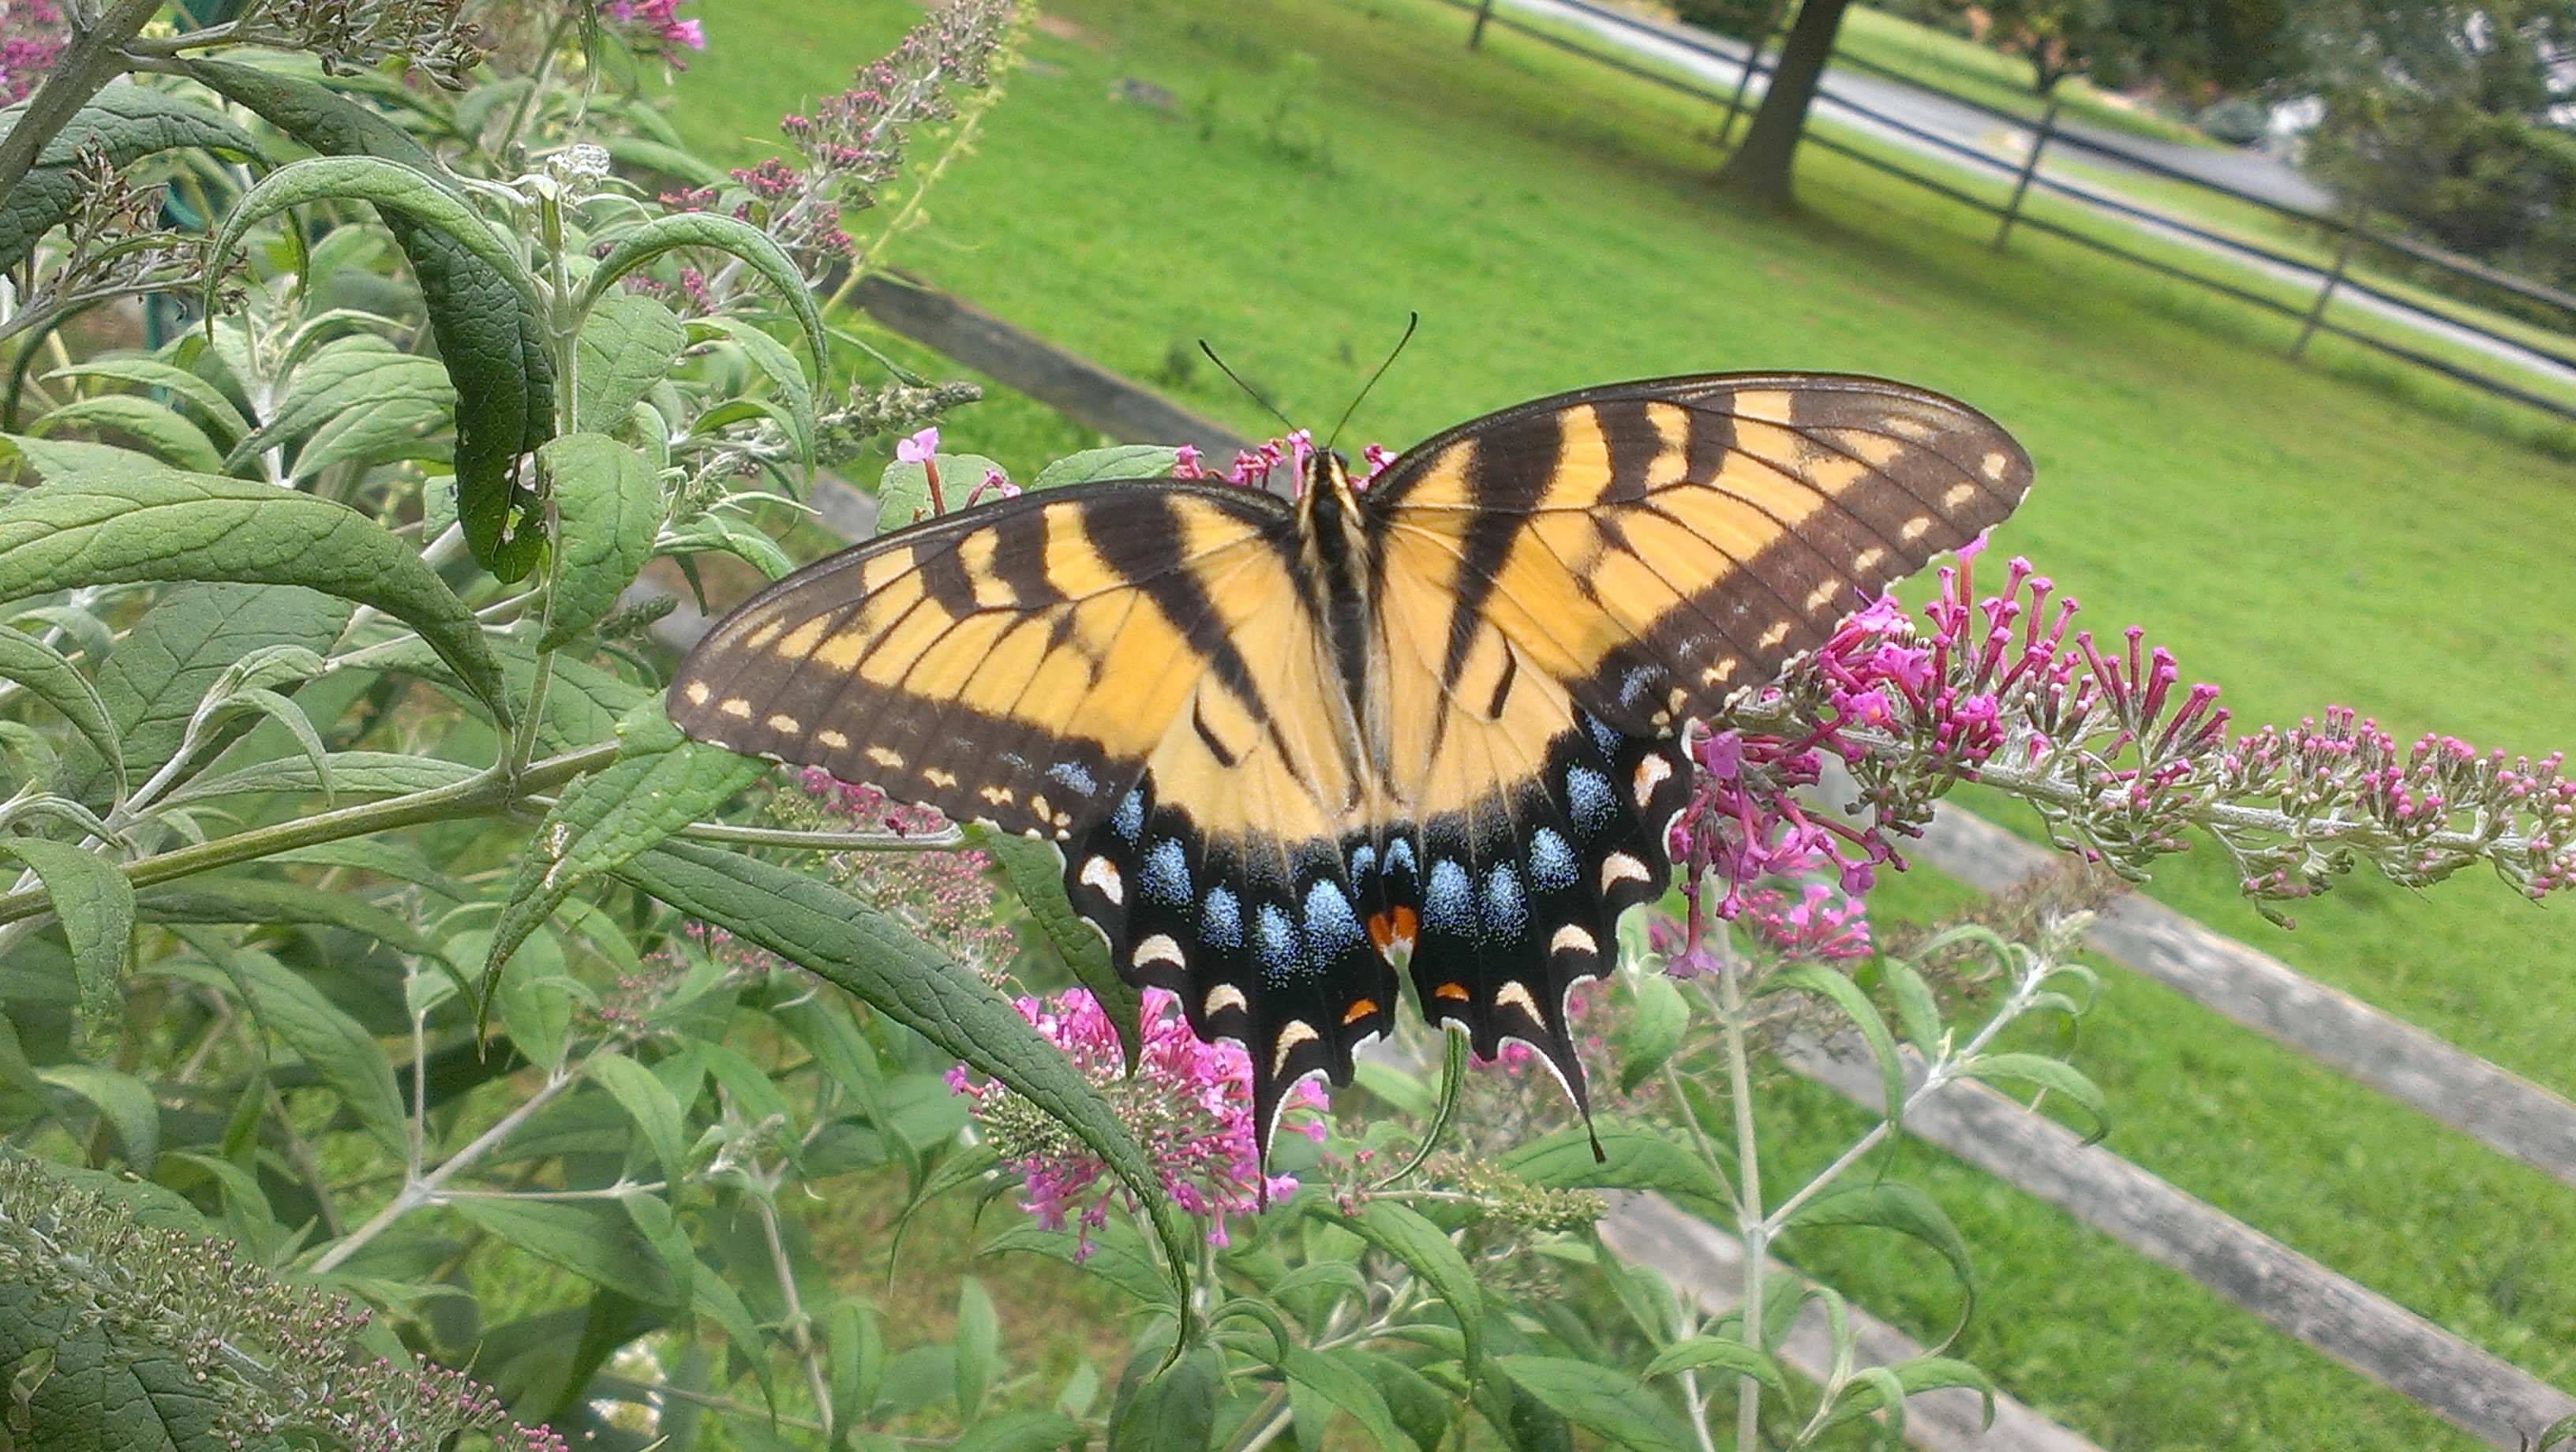
flower, wildlife, insect, botany, butterfly, fauna, invertebrate, monarch butterfly, pollinator, moths and butterflies